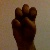
The image shows a hand gesture representing the letter 'E' in Indian Sign Language.